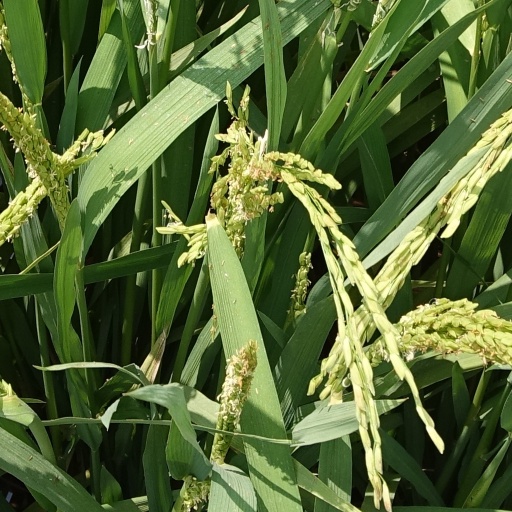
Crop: rice